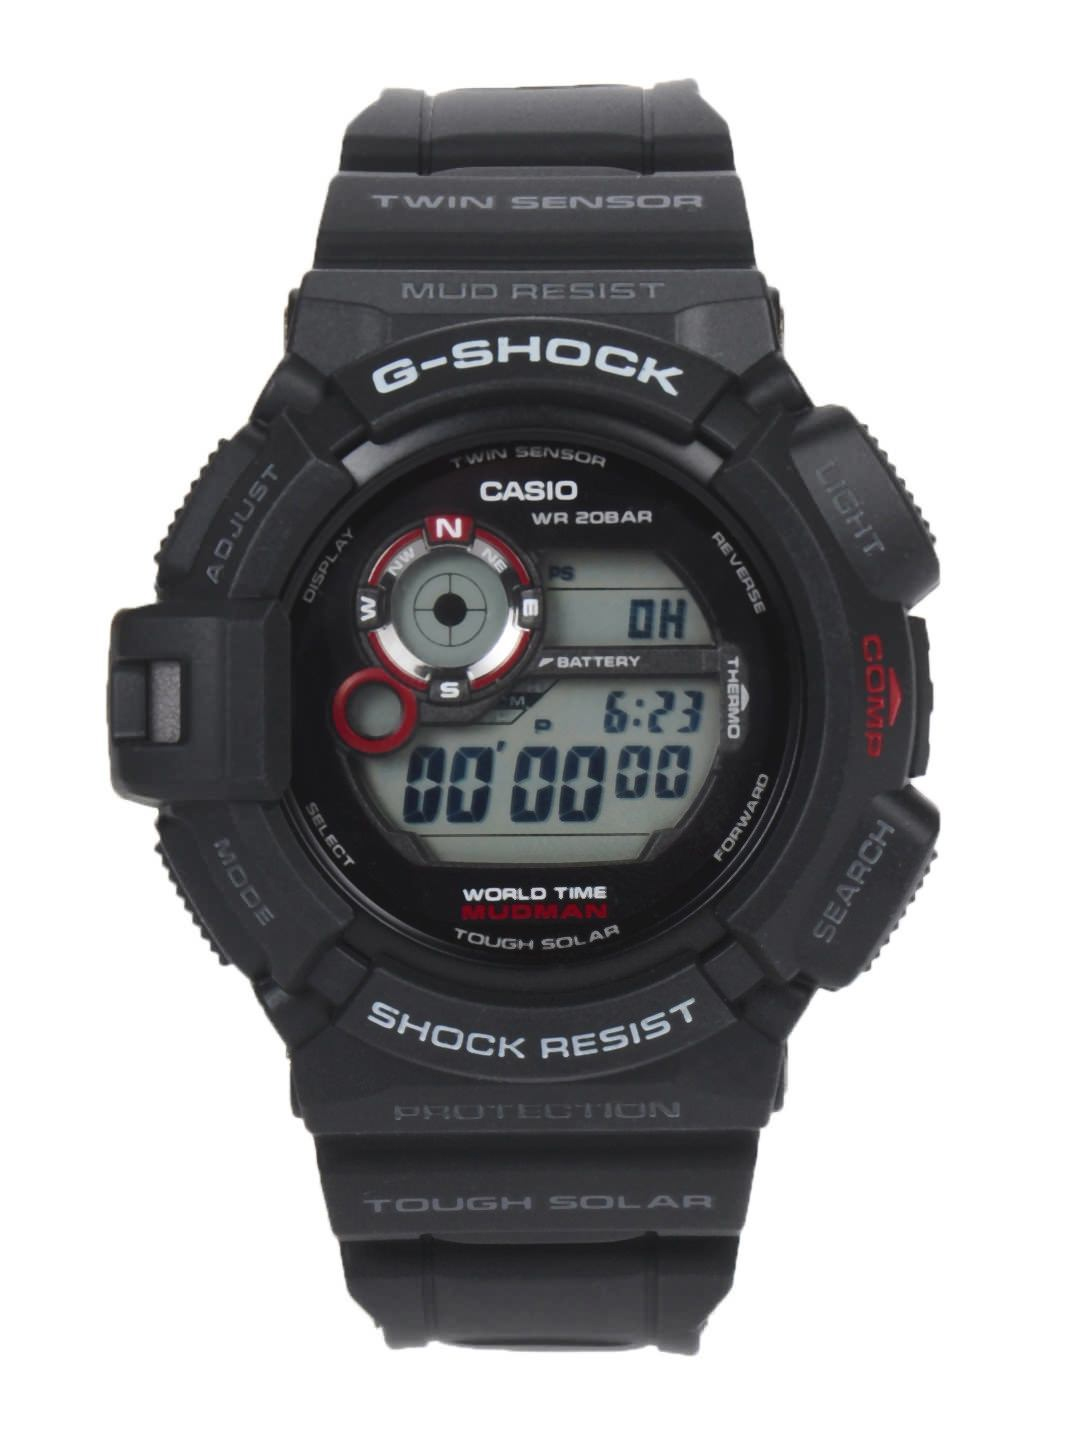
CASIO G-Shock Men Black Digital Watch G-9300-1DR G342
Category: Accessories / Watches / Watches
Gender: Men
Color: Black
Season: Winter 2016
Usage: Casual